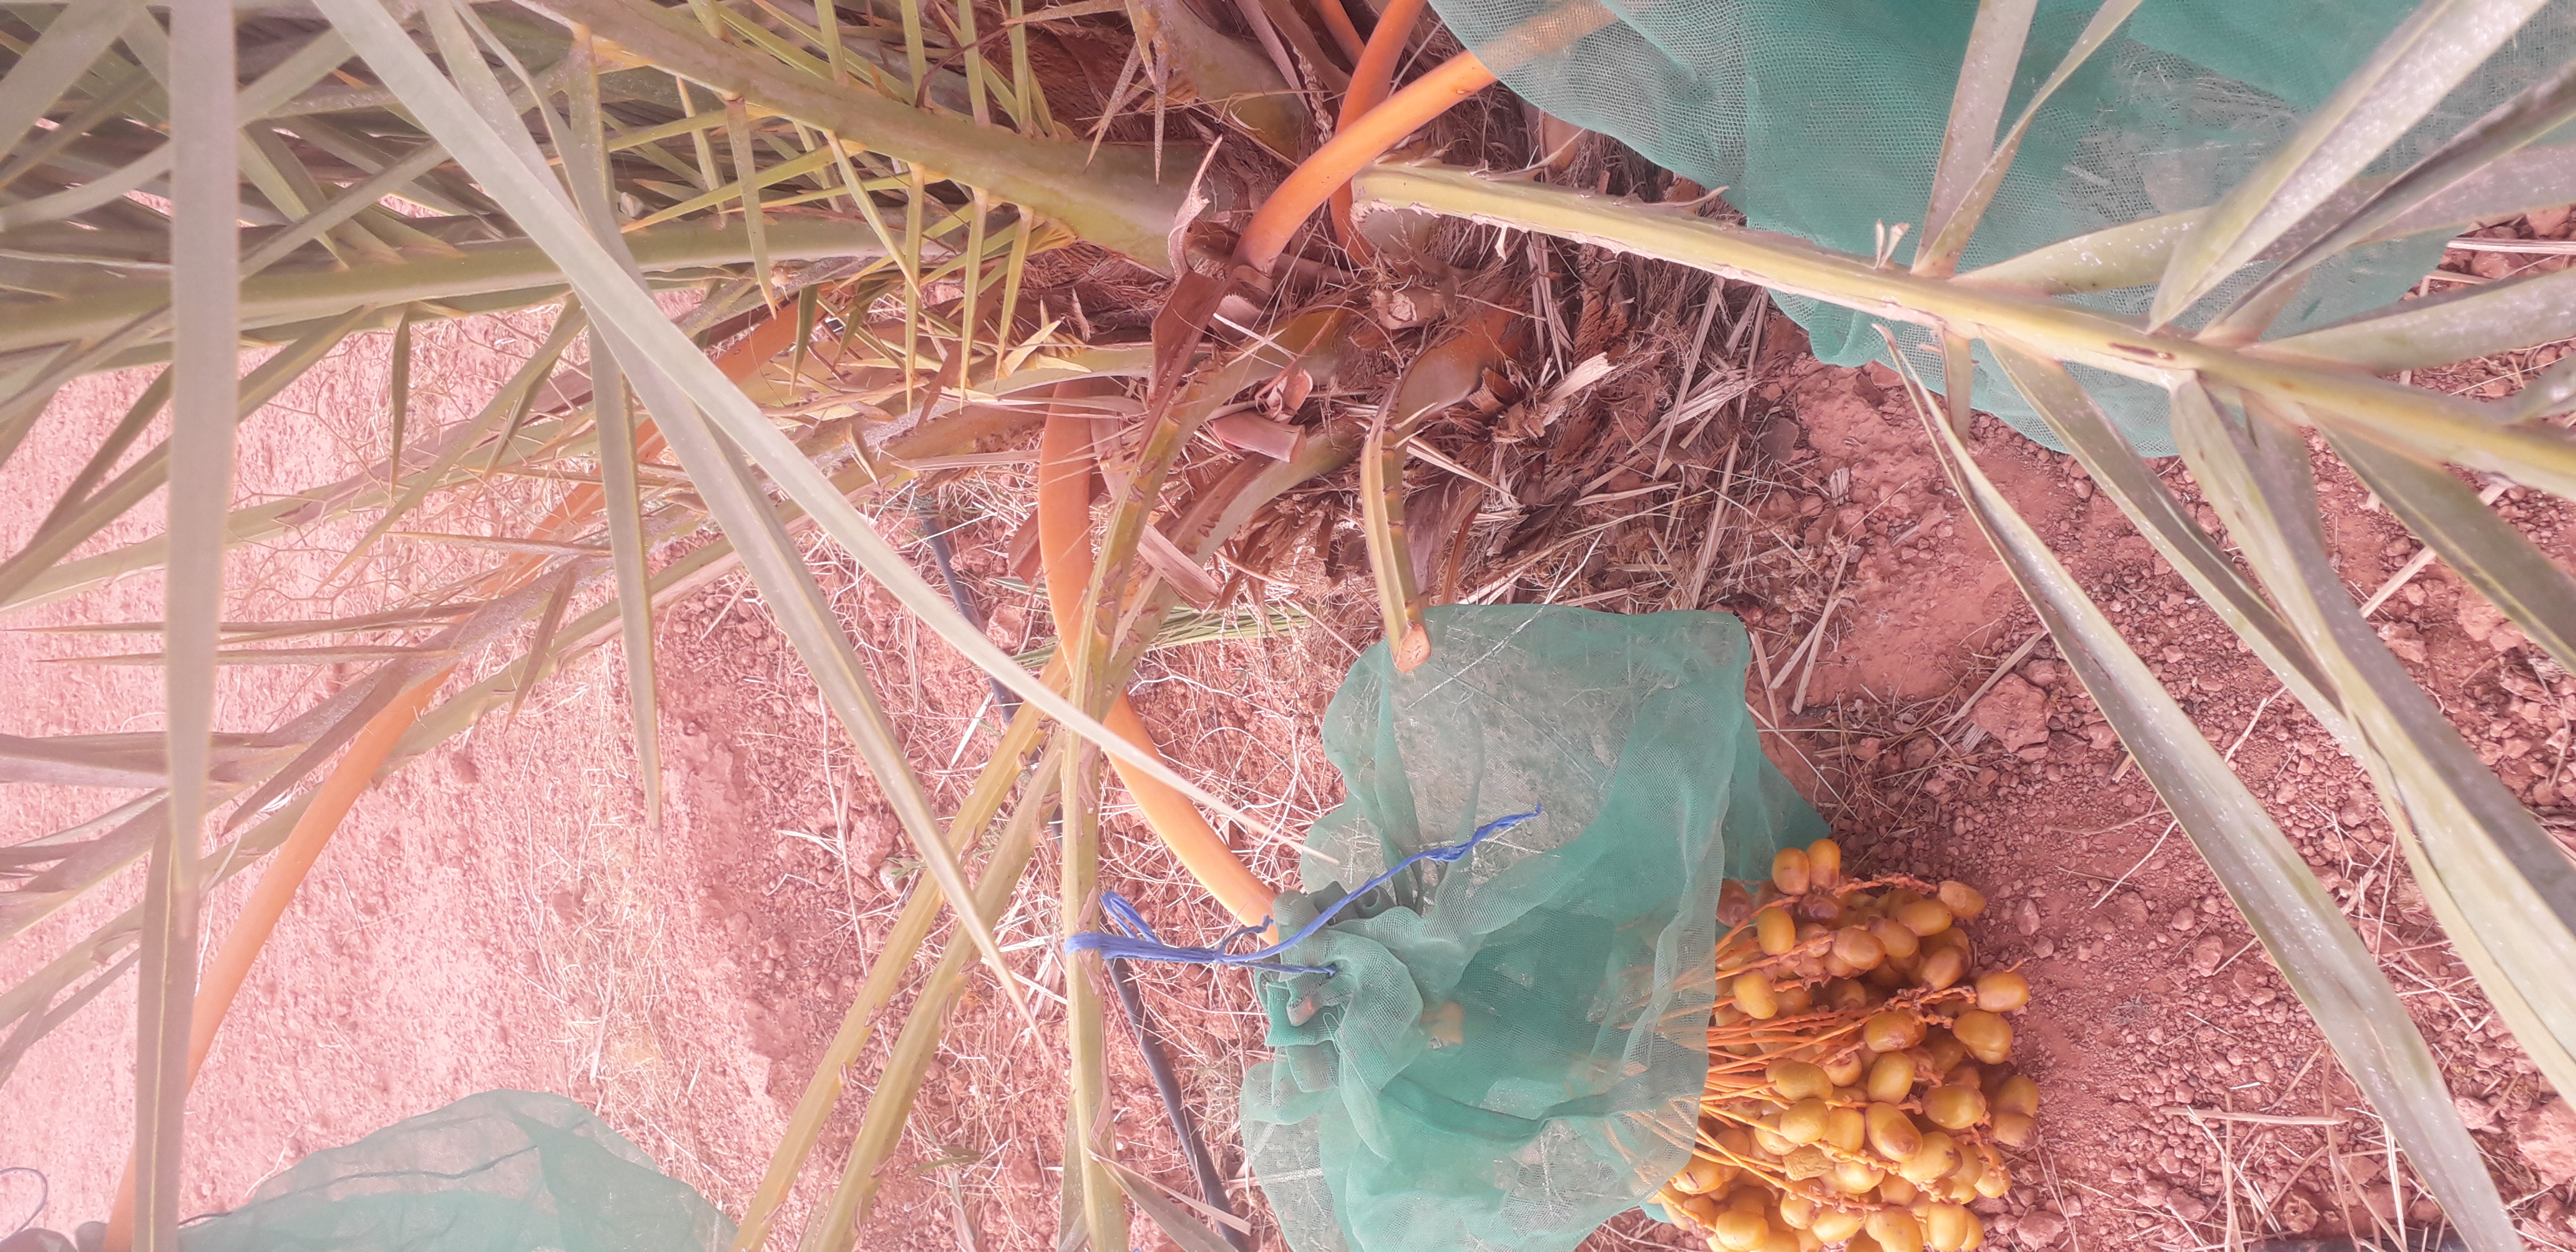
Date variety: Boufagous